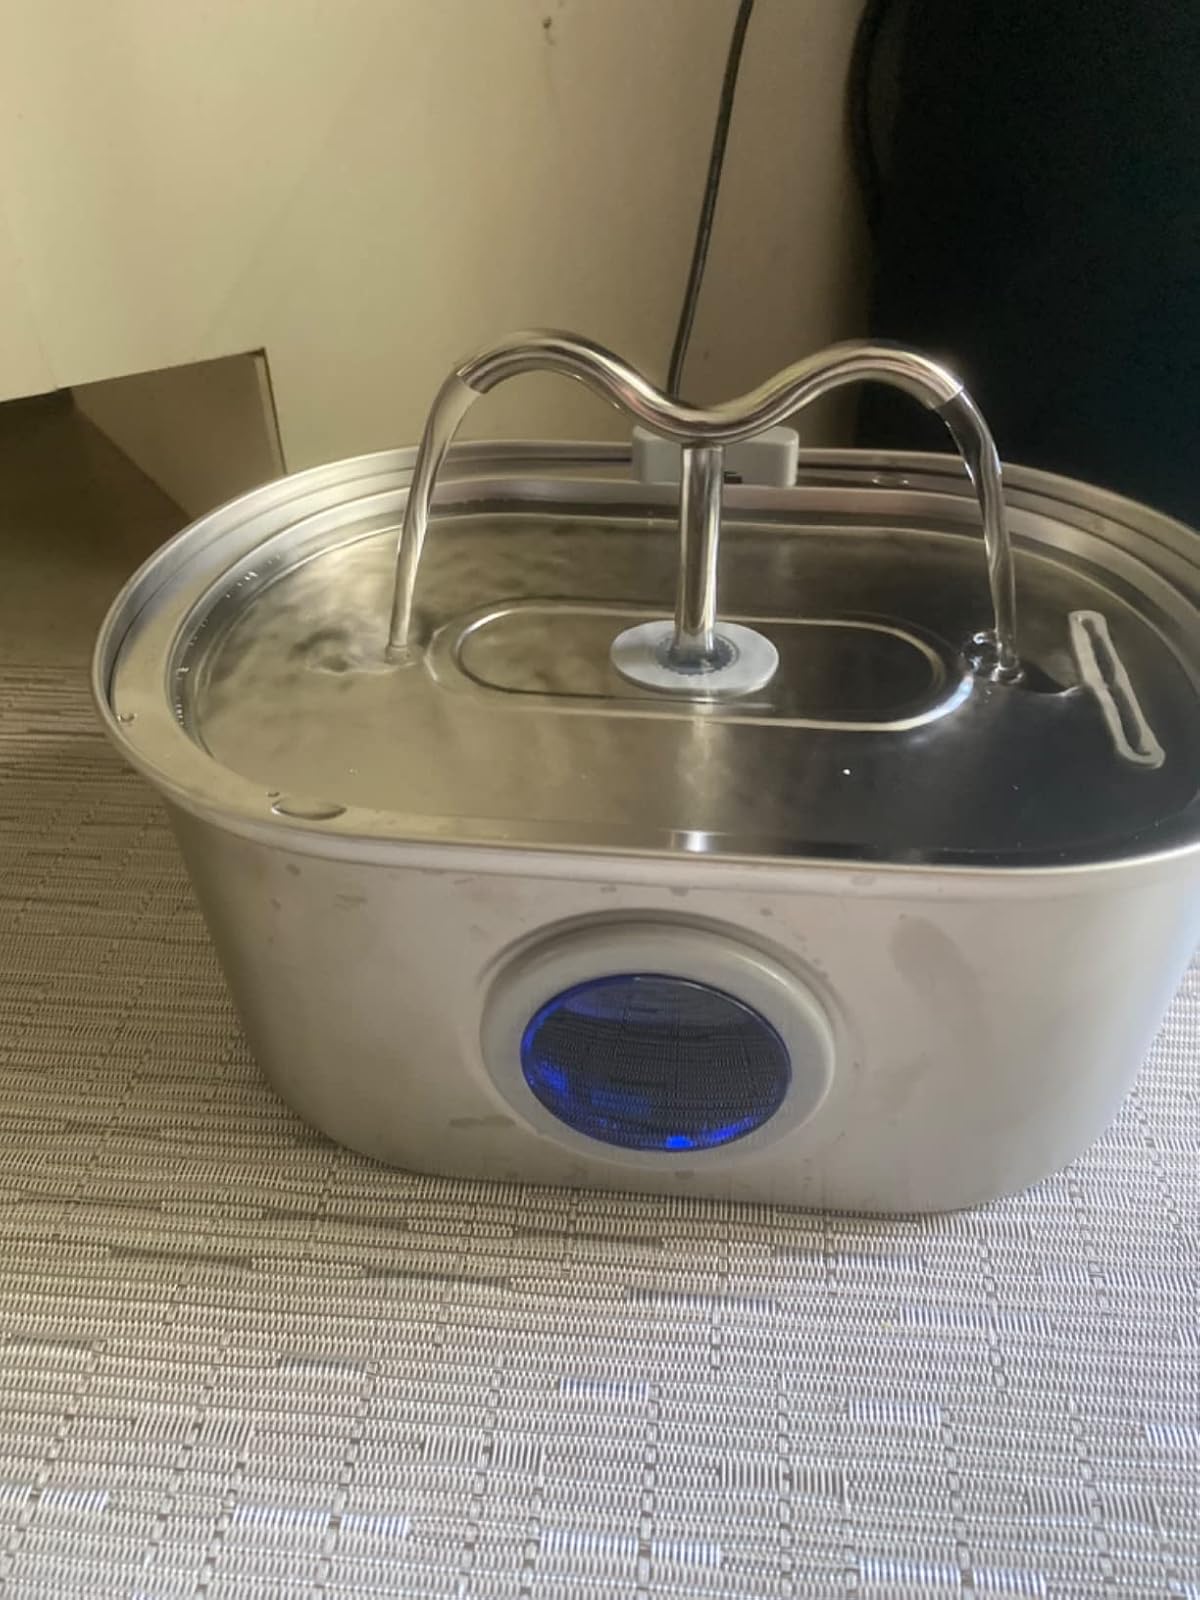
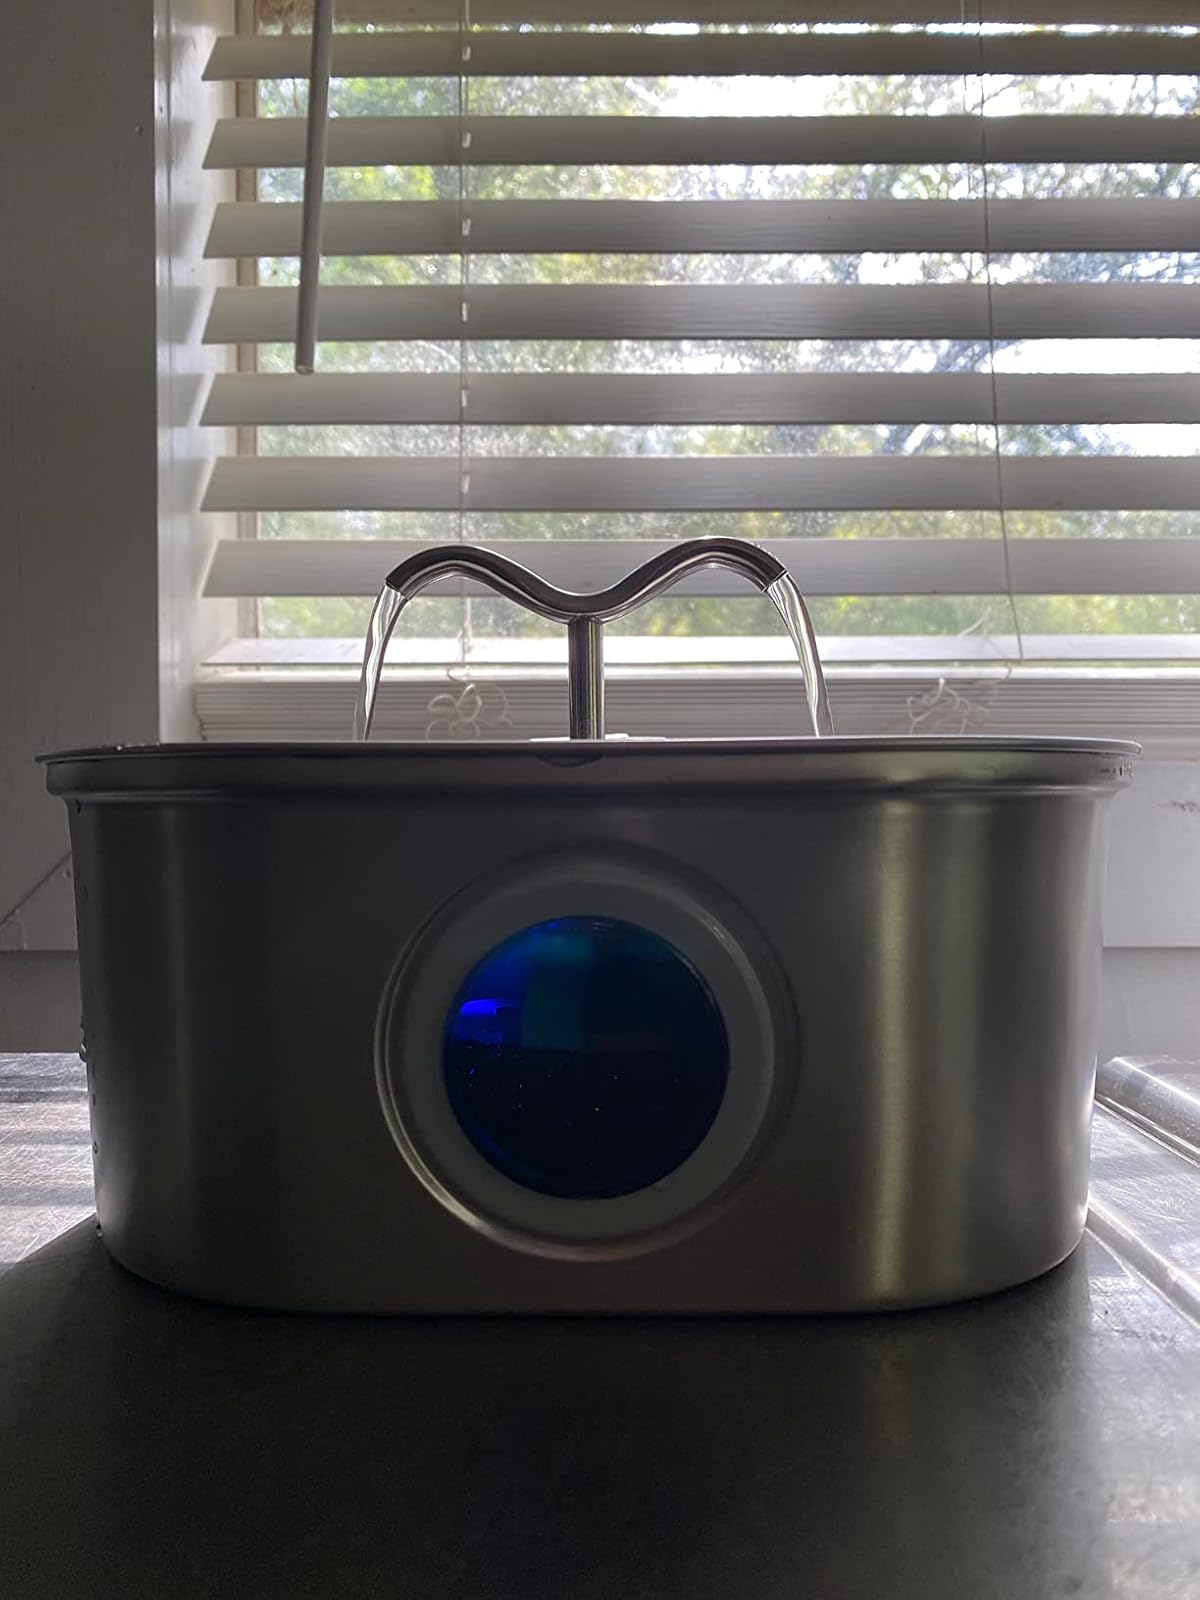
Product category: items_bowl
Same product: yes